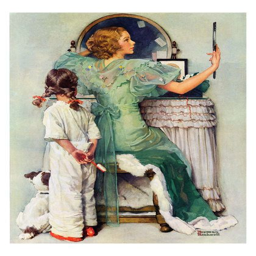
going painting artist , art on canvas .